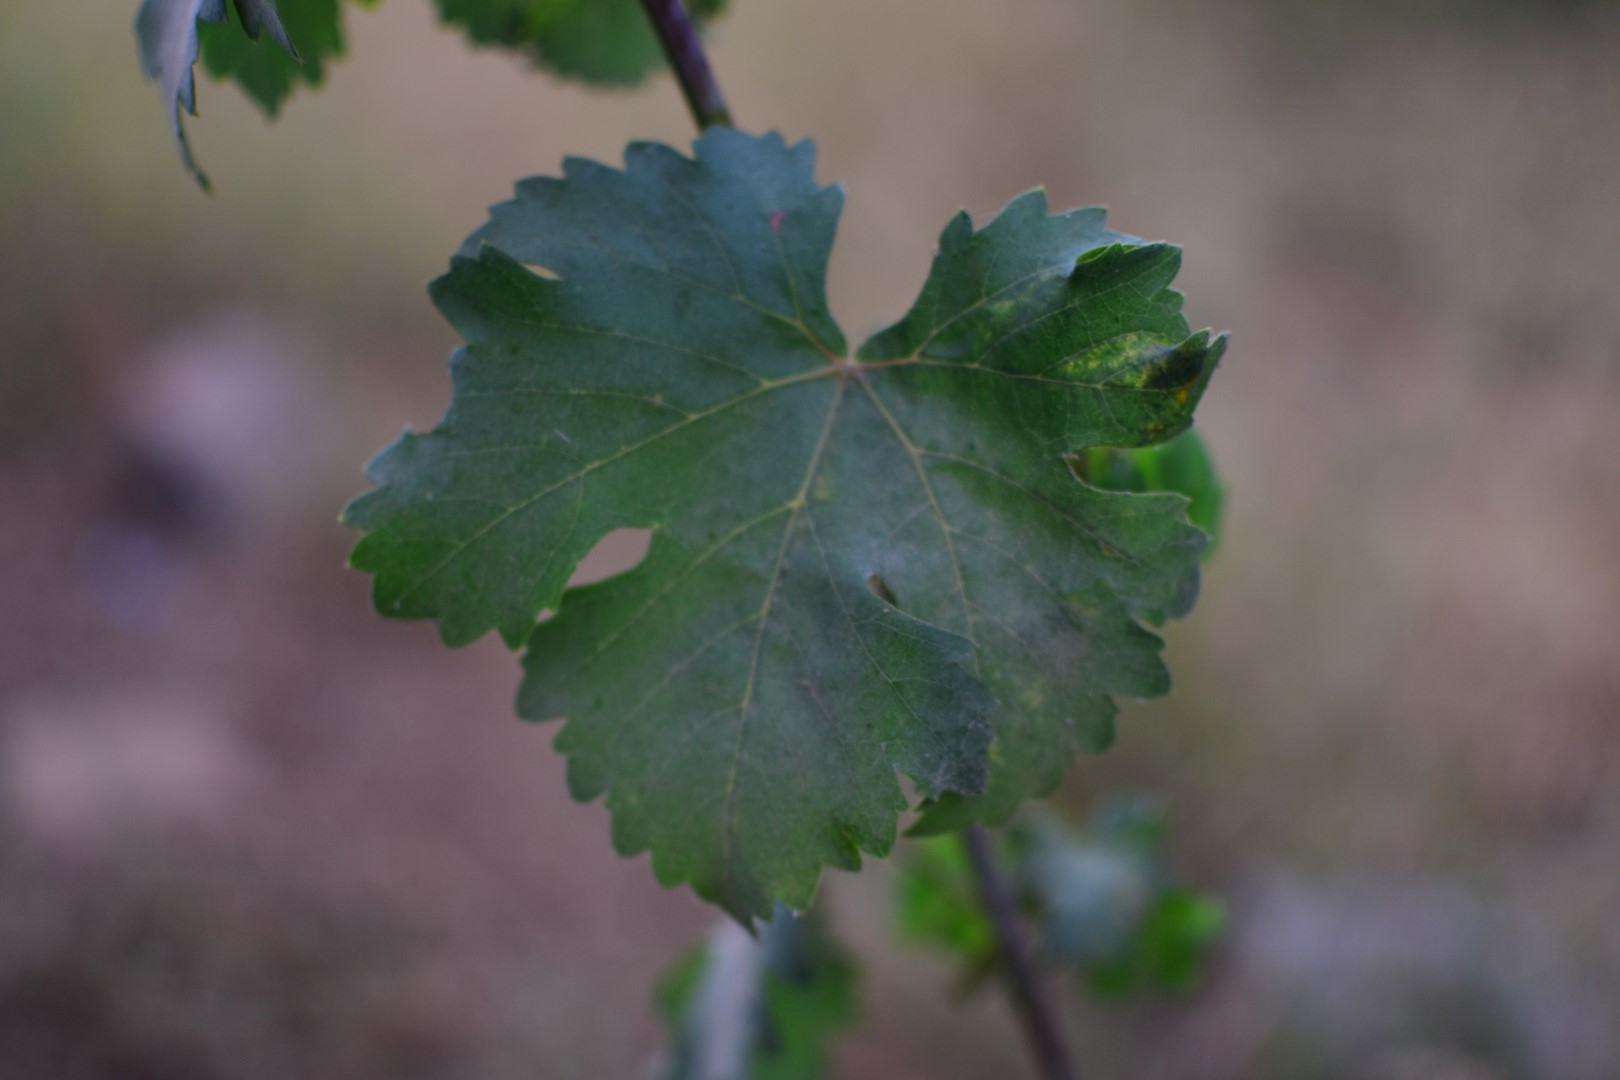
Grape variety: Aswud Balad